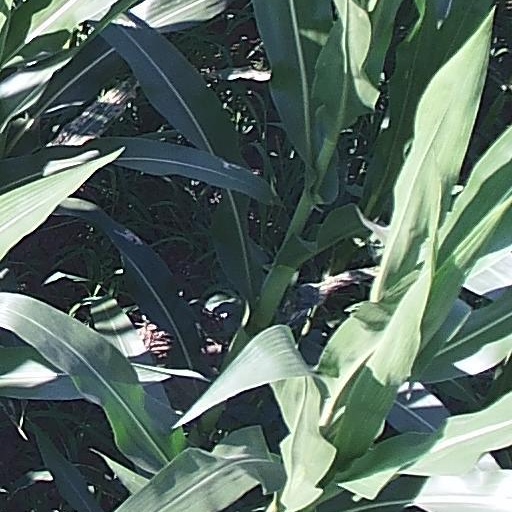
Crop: maize; corn